Transportation in Montreal

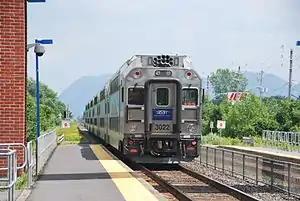
Exo runs commuter trains serving Greater Montreal such as this one on the Mont-Saint-Hilaire line.

VIA Rail, which is headquartered in Montreal, provides rail service to other cities in Canada, particularly to Quebec City, Ottawa, and Toronto with several trains daily on its Quebec City-Windsor Corridor.